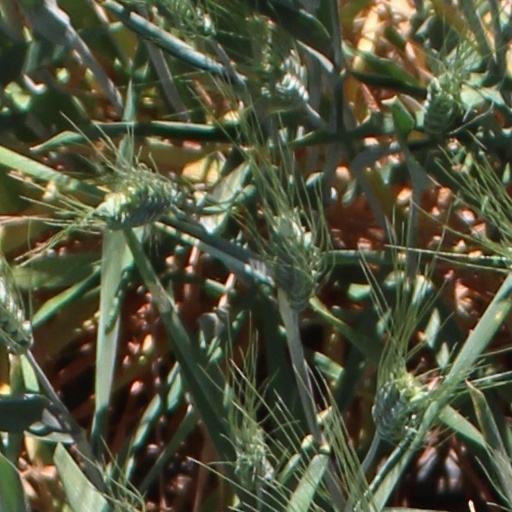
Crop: wheat